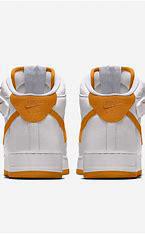
Brand: Nike
Model: 1 Mid